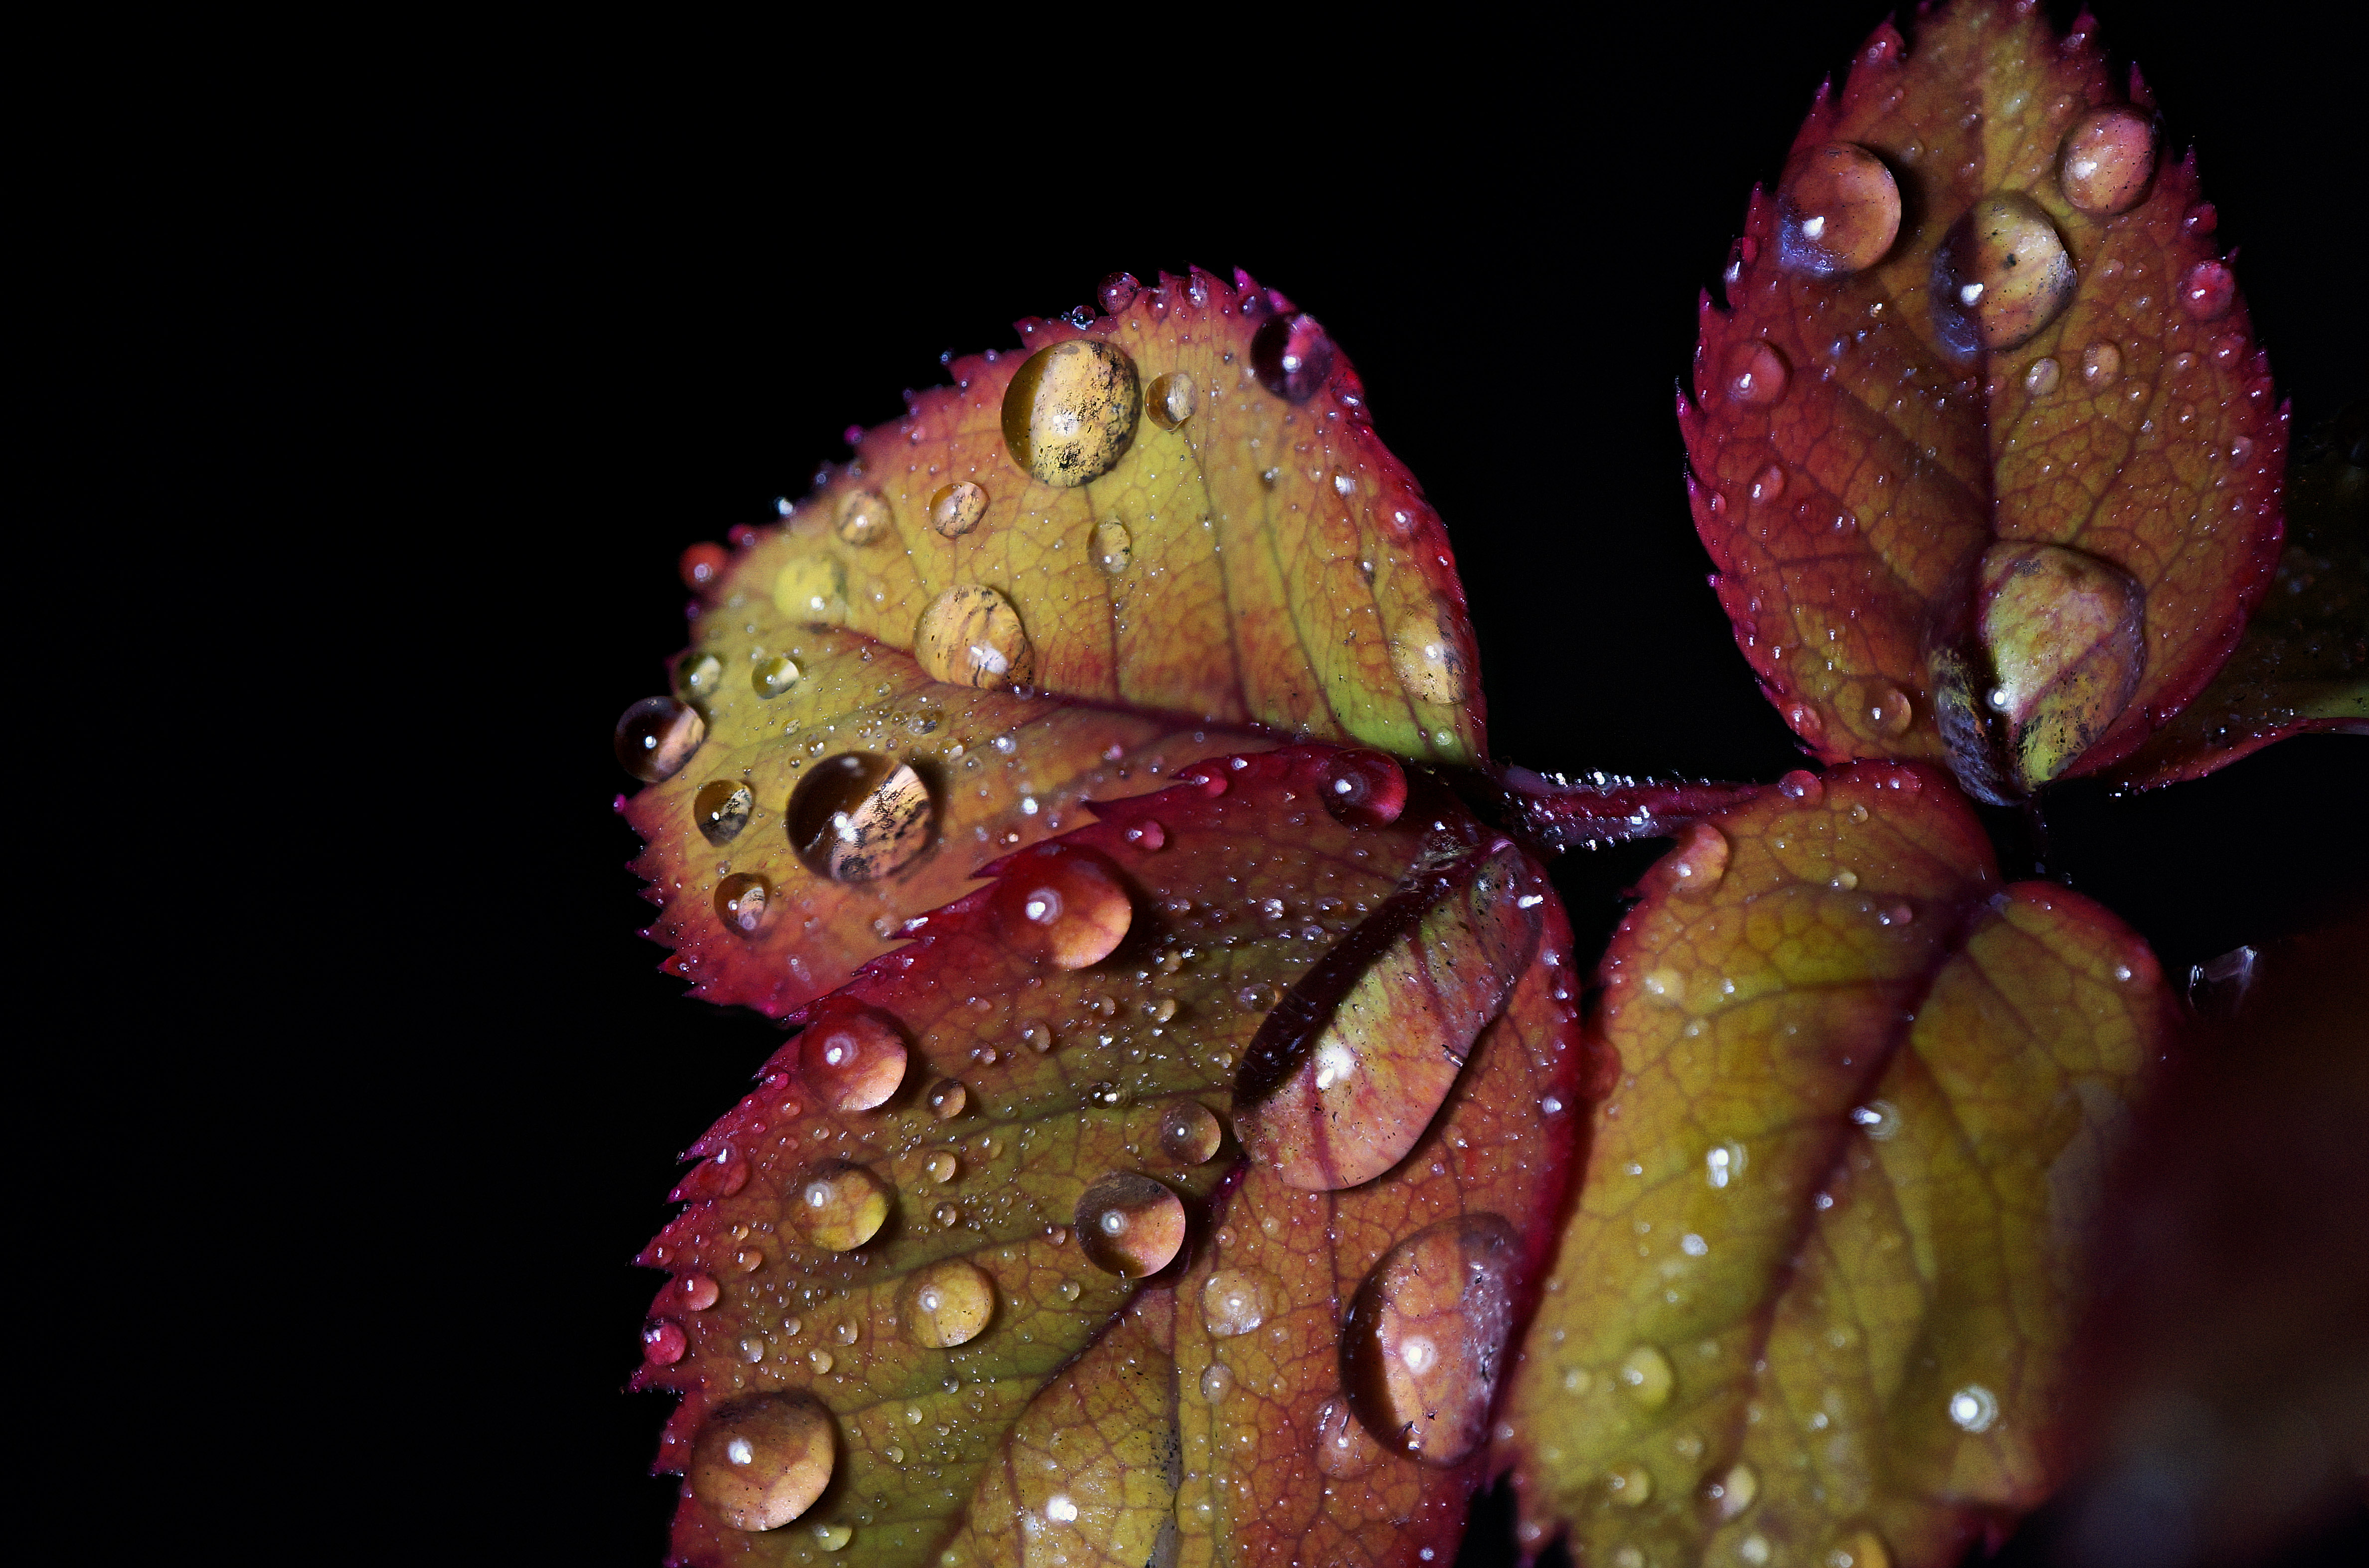
nature, photography, leaf, flower, petal, photo, macro, biology, flora, coral, invertebrate, reef, flowers, close up, leaves, naturaleza, hojas, flores, 60mm, a77, focusstacking, g, ggl1, gaby1, xovesphoto, focusstack, sonya77, tamron60mm, gphoto, xelodegalicia, bracketingfocus, macro photography, gabrielcoru a, marine biology, marine invertebrates